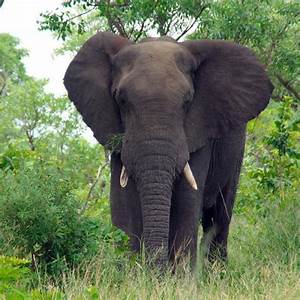
Label: elefante